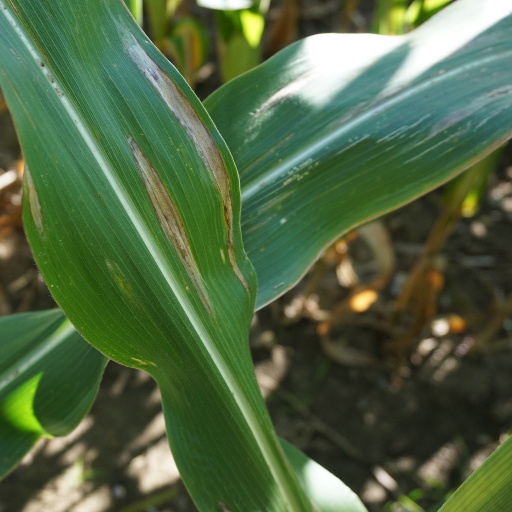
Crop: maize; corn